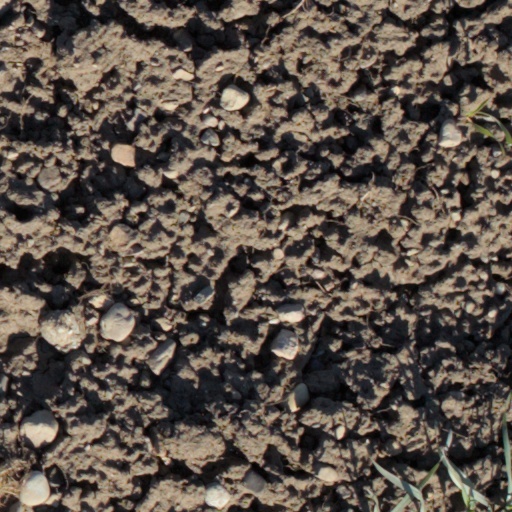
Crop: wheat